Nensi

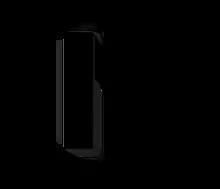
Band logo

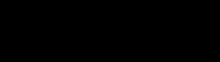

Nensi (Нэнси) is a Ukrainian musical band founded in 1992 in the city of Kostiantynivka (Donetsk Oblast) by the singer-songwriter Anatoly Bondarenko. The band is best known for its song "Dym sigaret s mentolom" ("Дым сигарет с ментолом").